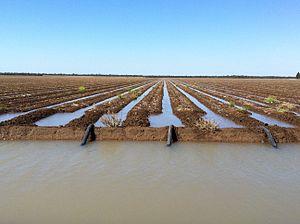
La Balone River est une rivière du bassin Murray-Darling, du Queensland en Australie. C'est un sous-affluent du Murray par la Darling, la Barwon.